The Borgias (1981 TV series)

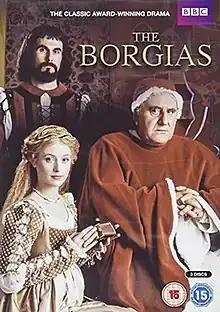

The Borgias is a British television drama serial produced by the BBC in 1981, in association with the Second Network of the Italian broadcaster RAI. The series, produced by Mark Shivas, was set in Italy during the late 15th and early 16th centuries and told the story of Rodrigo Borgia (played by Adolfo Celi) – the future Pope Alexander VI – and his family, including his son Cesare (Oliver Cotton) and daughter Lucrezia (Anne Louise Lambert).